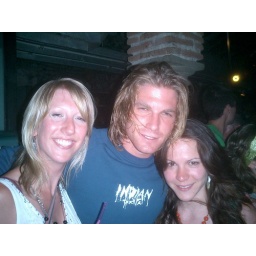
The girls clock Beckham post-england captaincy large-ing it in Tarifa.